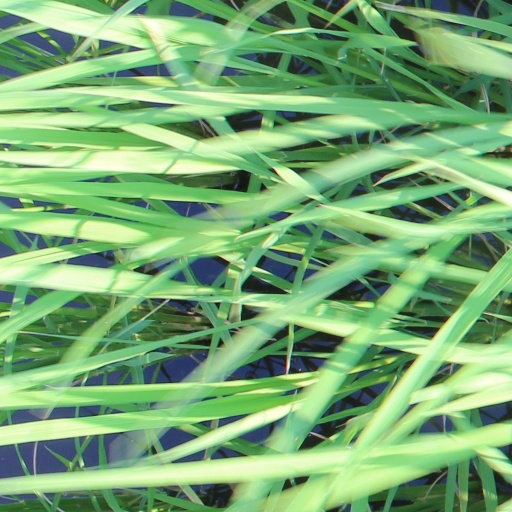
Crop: rice